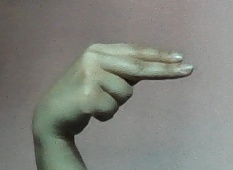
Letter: ain